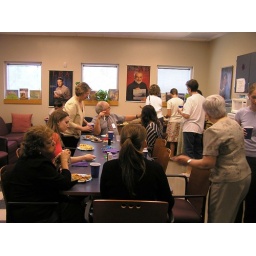
We all crammed in the lounge for pizza, pot luck &amp;amp; cake!